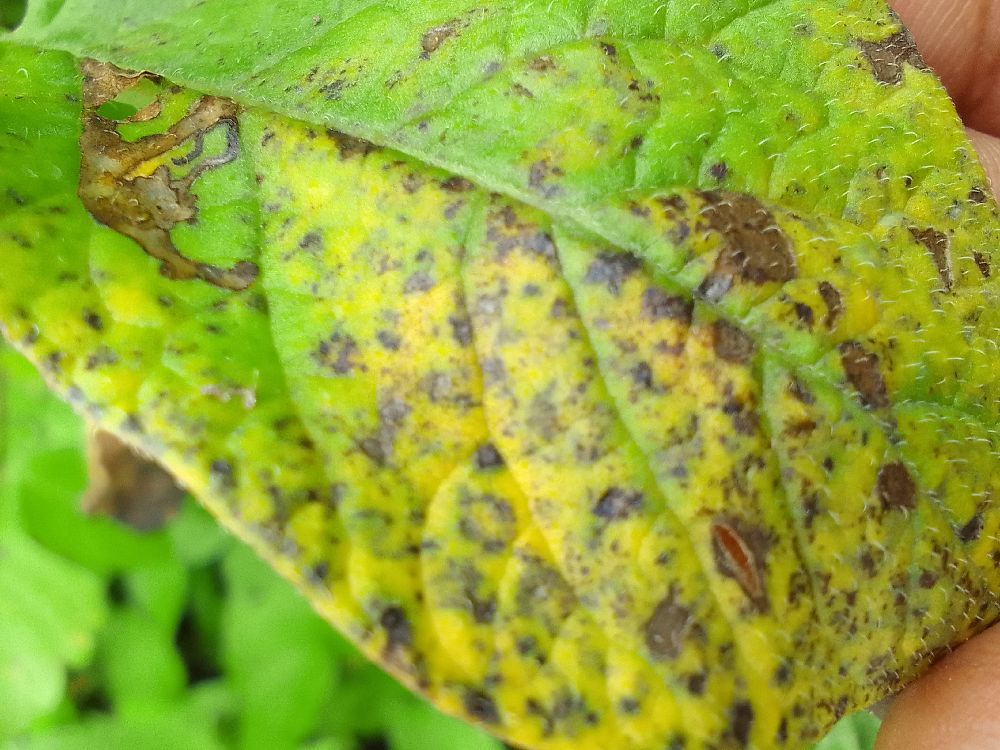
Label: Early blight